Corporation (video game)

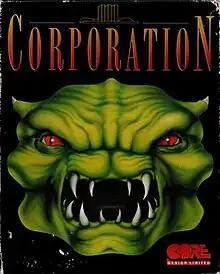
European home computer box art

Corporation (released as Cyber-Cop in North America) is a video game for Amiga, Atari ST and MS-DOS, later ported to the Mega Drive/Genesis. It was developed for Core Design by Dimension Creative Designs by Bill Allen with graphics and design by Kevin Bulmer.